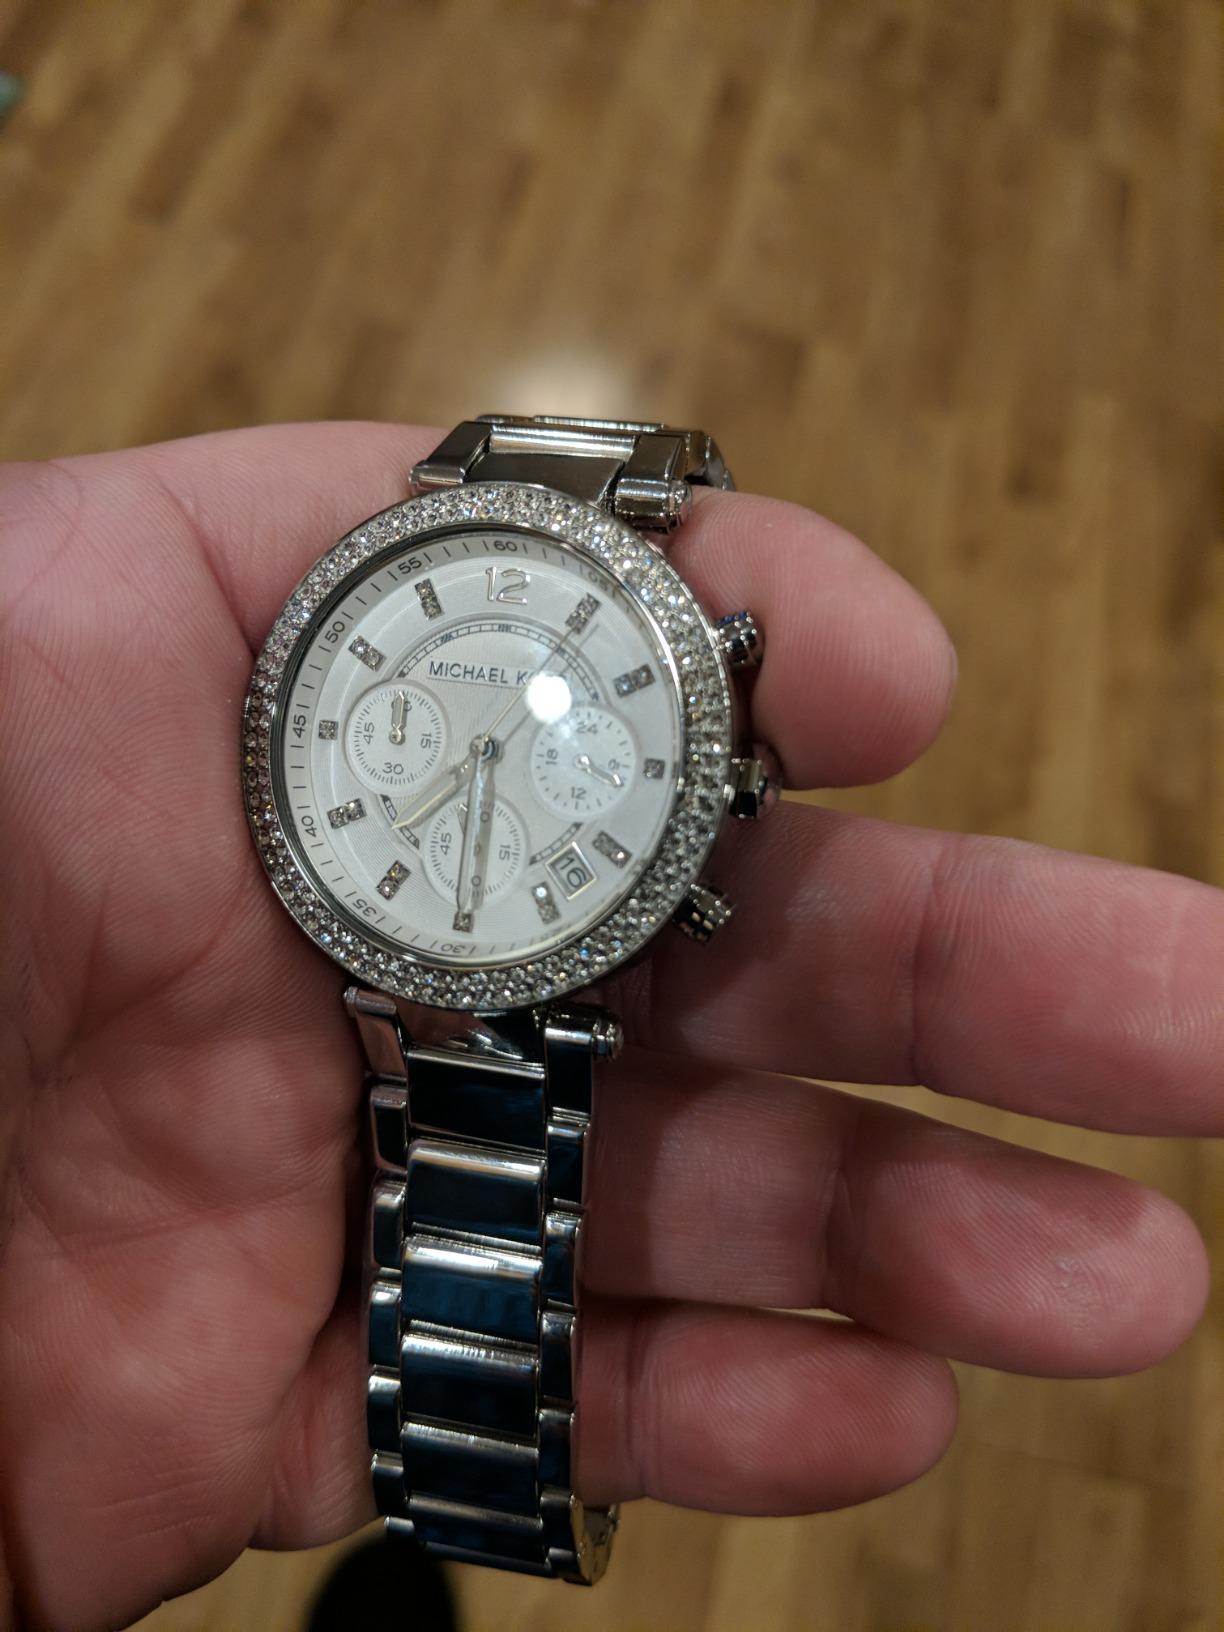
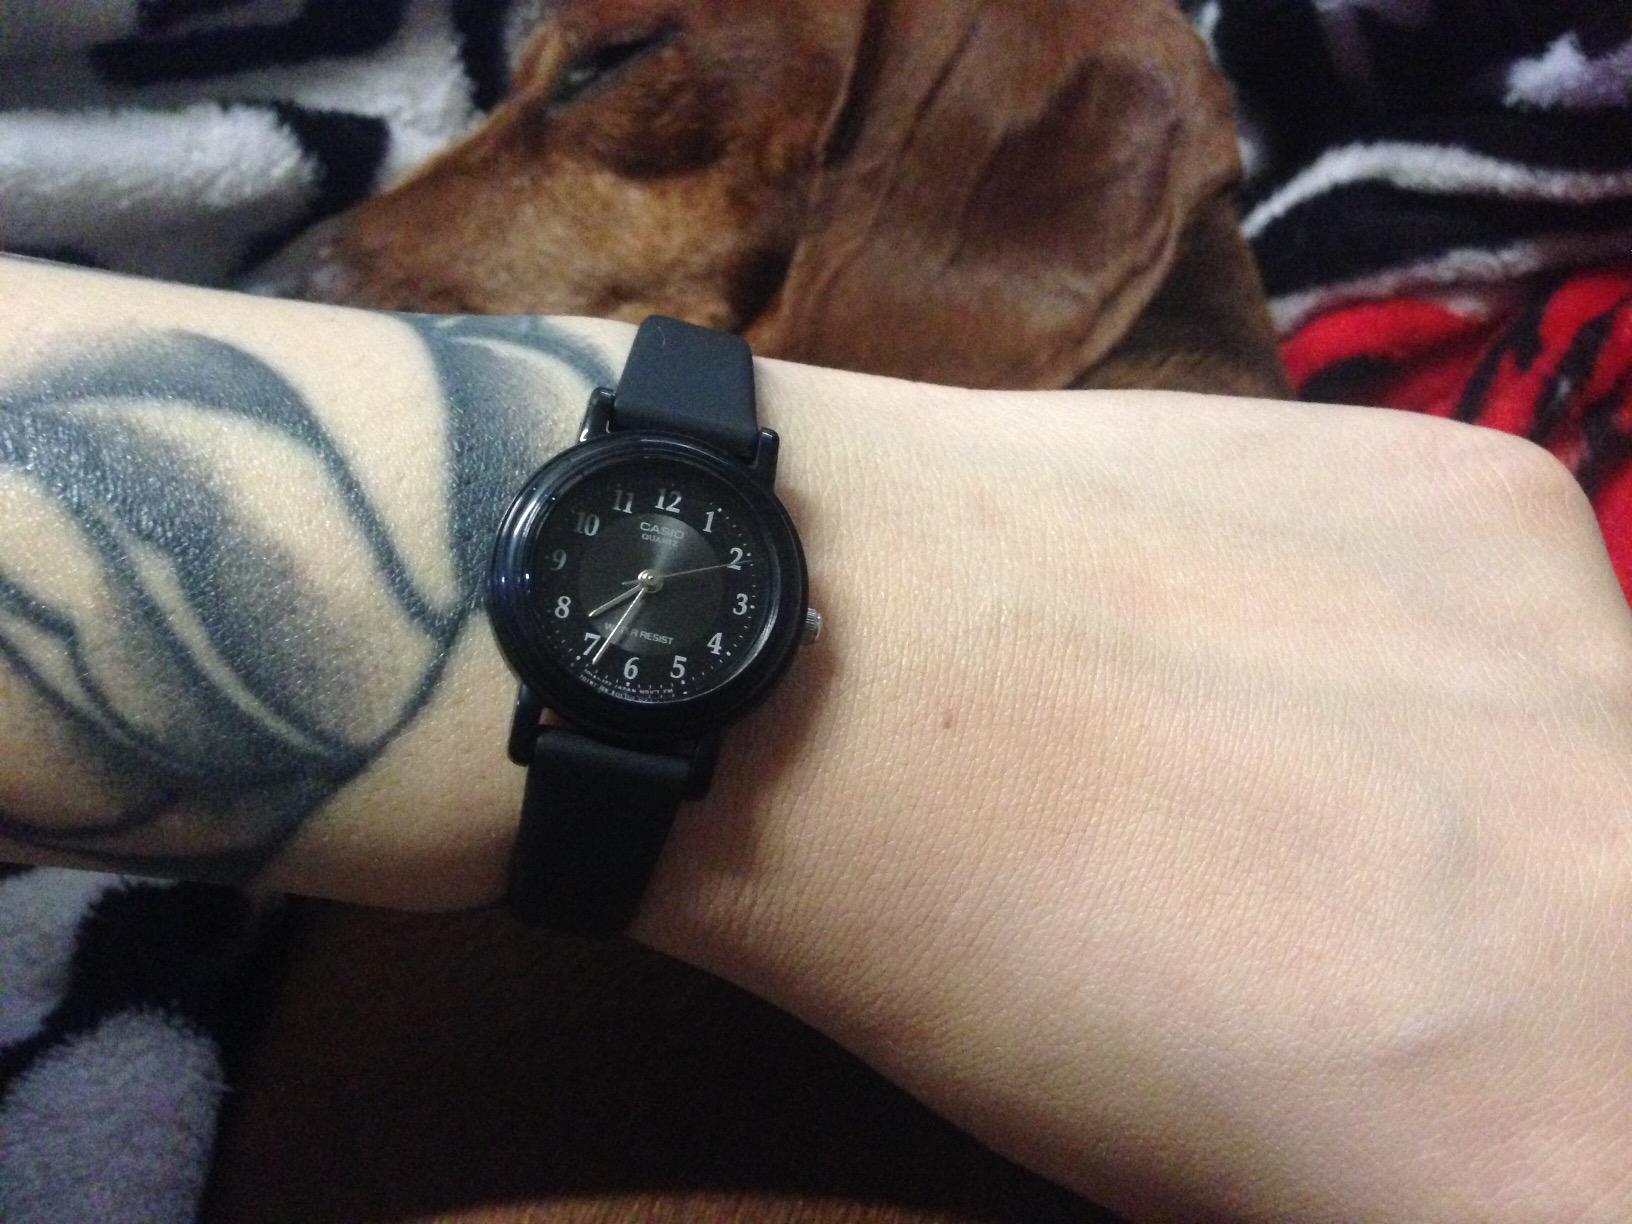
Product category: accessories_watch
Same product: no